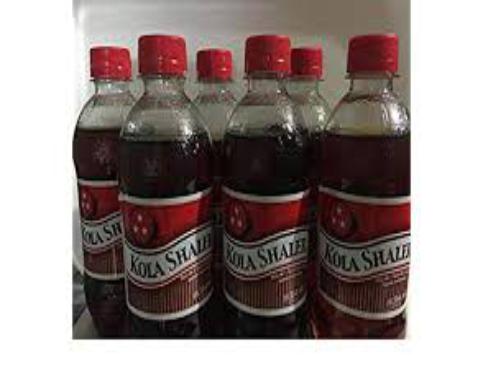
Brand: Kola Shaler
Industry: Food